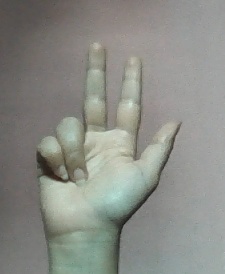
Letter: al